Barbara Yancy

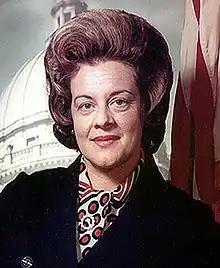

Barbara Young Yancy ( Young; March 25, 1934 – April 24, 1996) was an American politician who served in the Mississippi State Senate from 1971 to 1972. A member of the Democratic Party, she won the special election to fill the Senate seat of her husband, Jesse L. Yancy Jr., who died in 1970. She later worked for Governor Cliff Finch as the director of the Governor's Action Line, a state-run helpline.